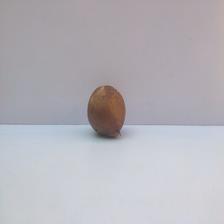
Size: Spoiled